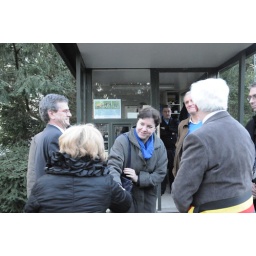
U.S. Ambassador to Belgium Howard Gutman visited the Royal Botanical Gardens and green houses in Meise.